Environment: real
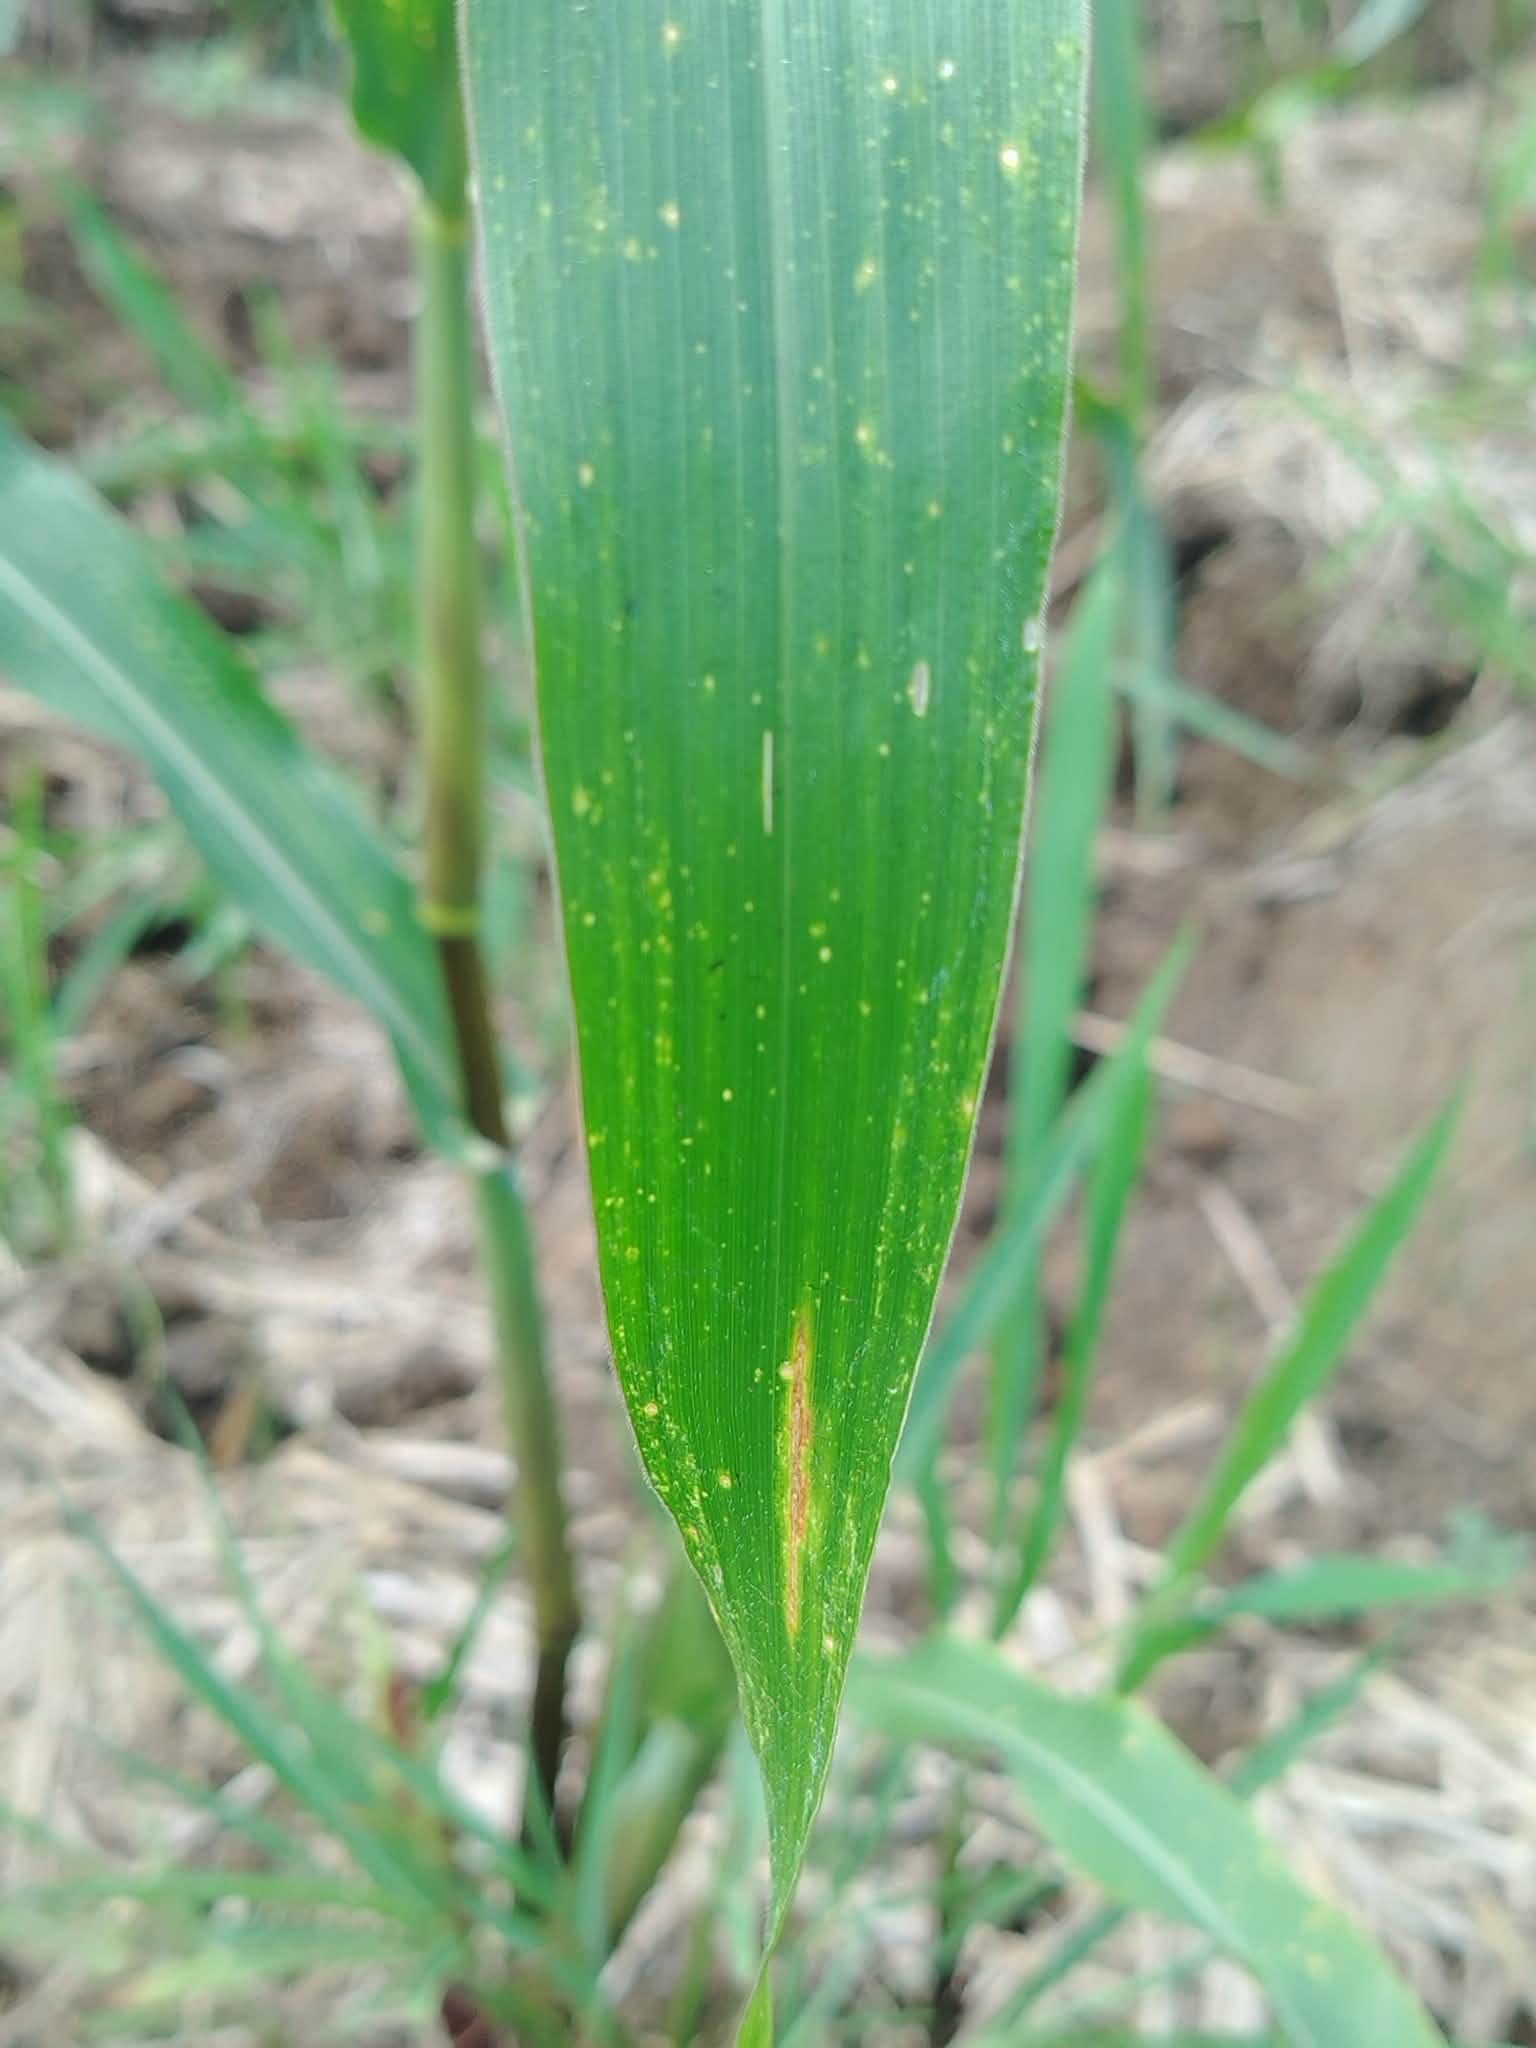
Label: gray_leaf_spot